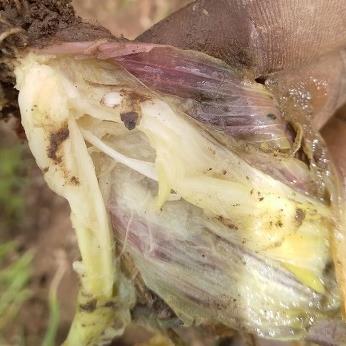
Crop: Onion
Condition: bulb-blight-d